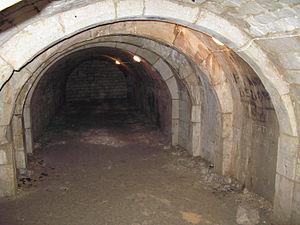
Picquigny est une commune française située dans le département de la Somme, en région Hauts-de-France.
La collégiale Saint-Martin de Picquigny a été construite du XIIᵉ au XVIᵉ siècle. Elle est de style gothique. Elle est devenue l’église paroissiale de la commune à la Révolution.